El Potro: Unstoppable

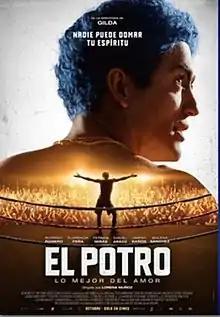
Film poster

El Potro: Unstoppable is a 2018 Argentine biographical film directed by Lorena Muñoz and written by Lorena Muñoz and Tamara Viñes. The film tells the story of the rise as a cuarteto singer Rodrigo “El Potro” Bueno, who becomes an Argentinian cuarteto star, but dies in a car accident in 2000.